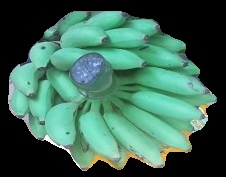
Variety: elakki-bale
Grade: grade2